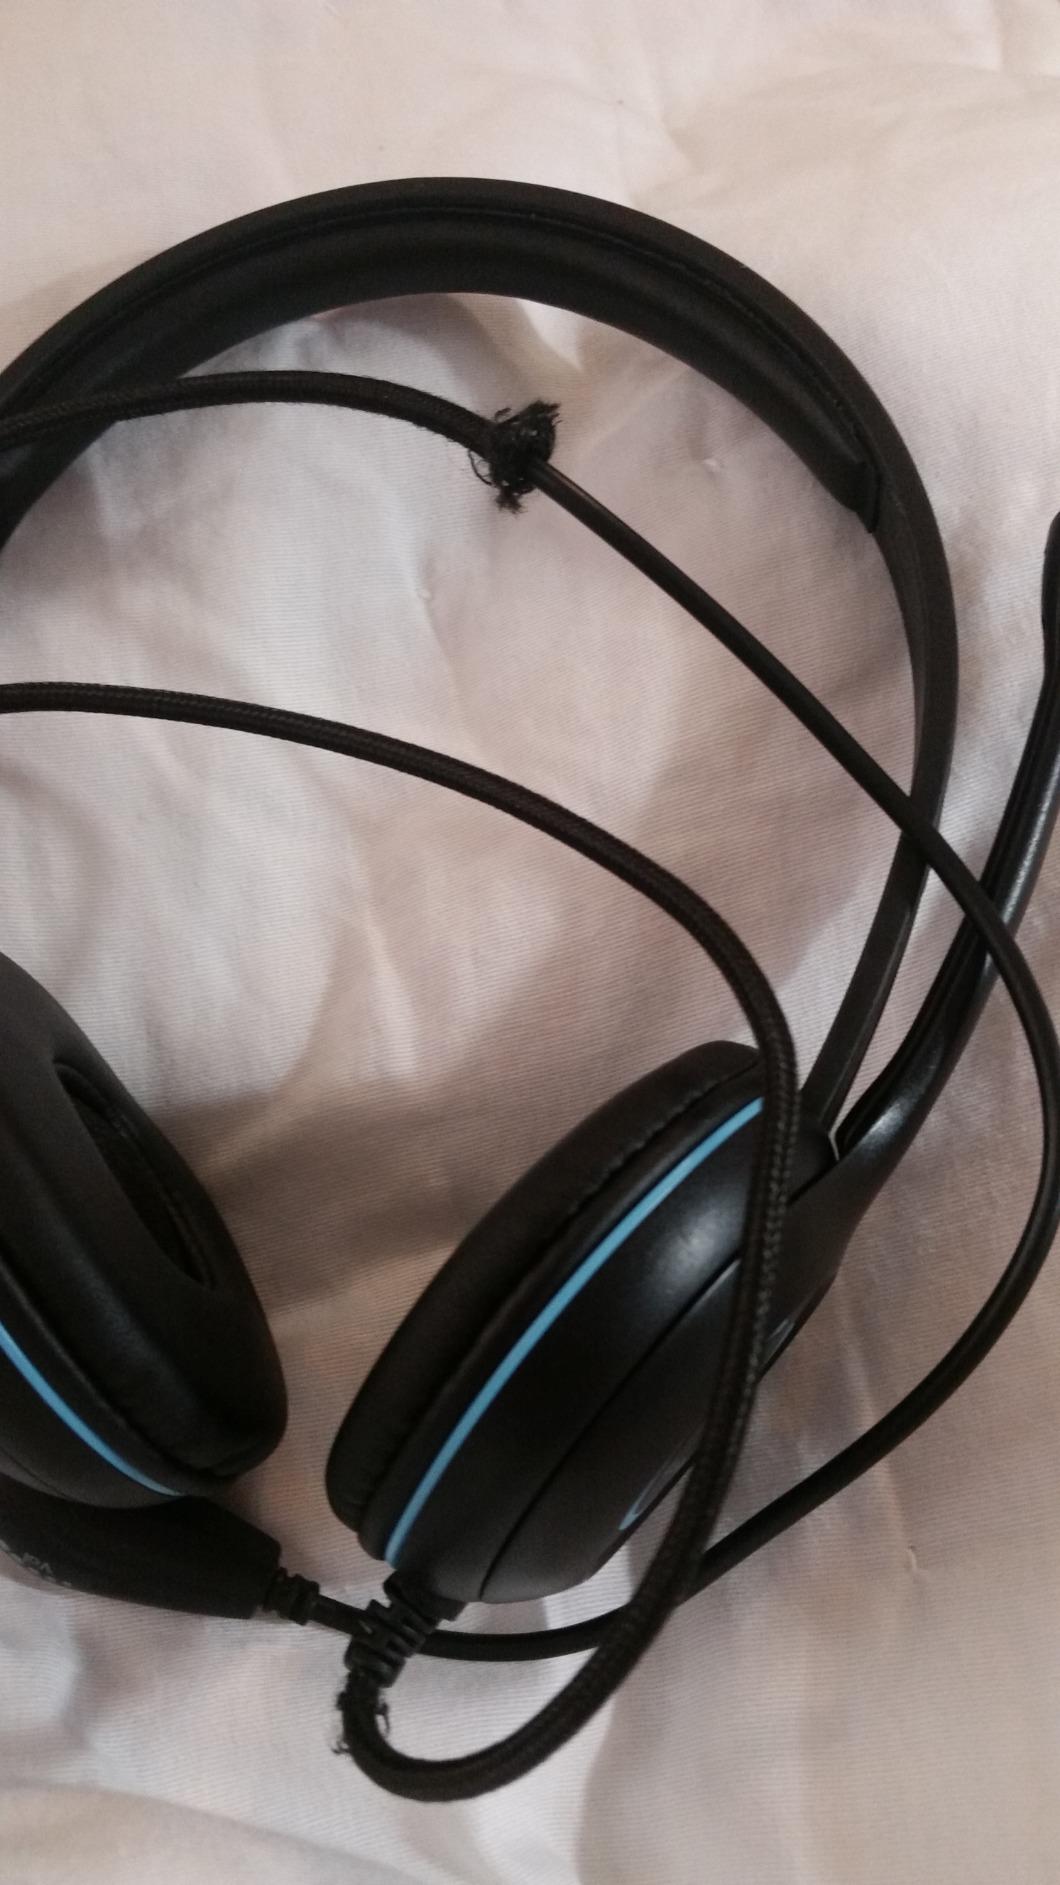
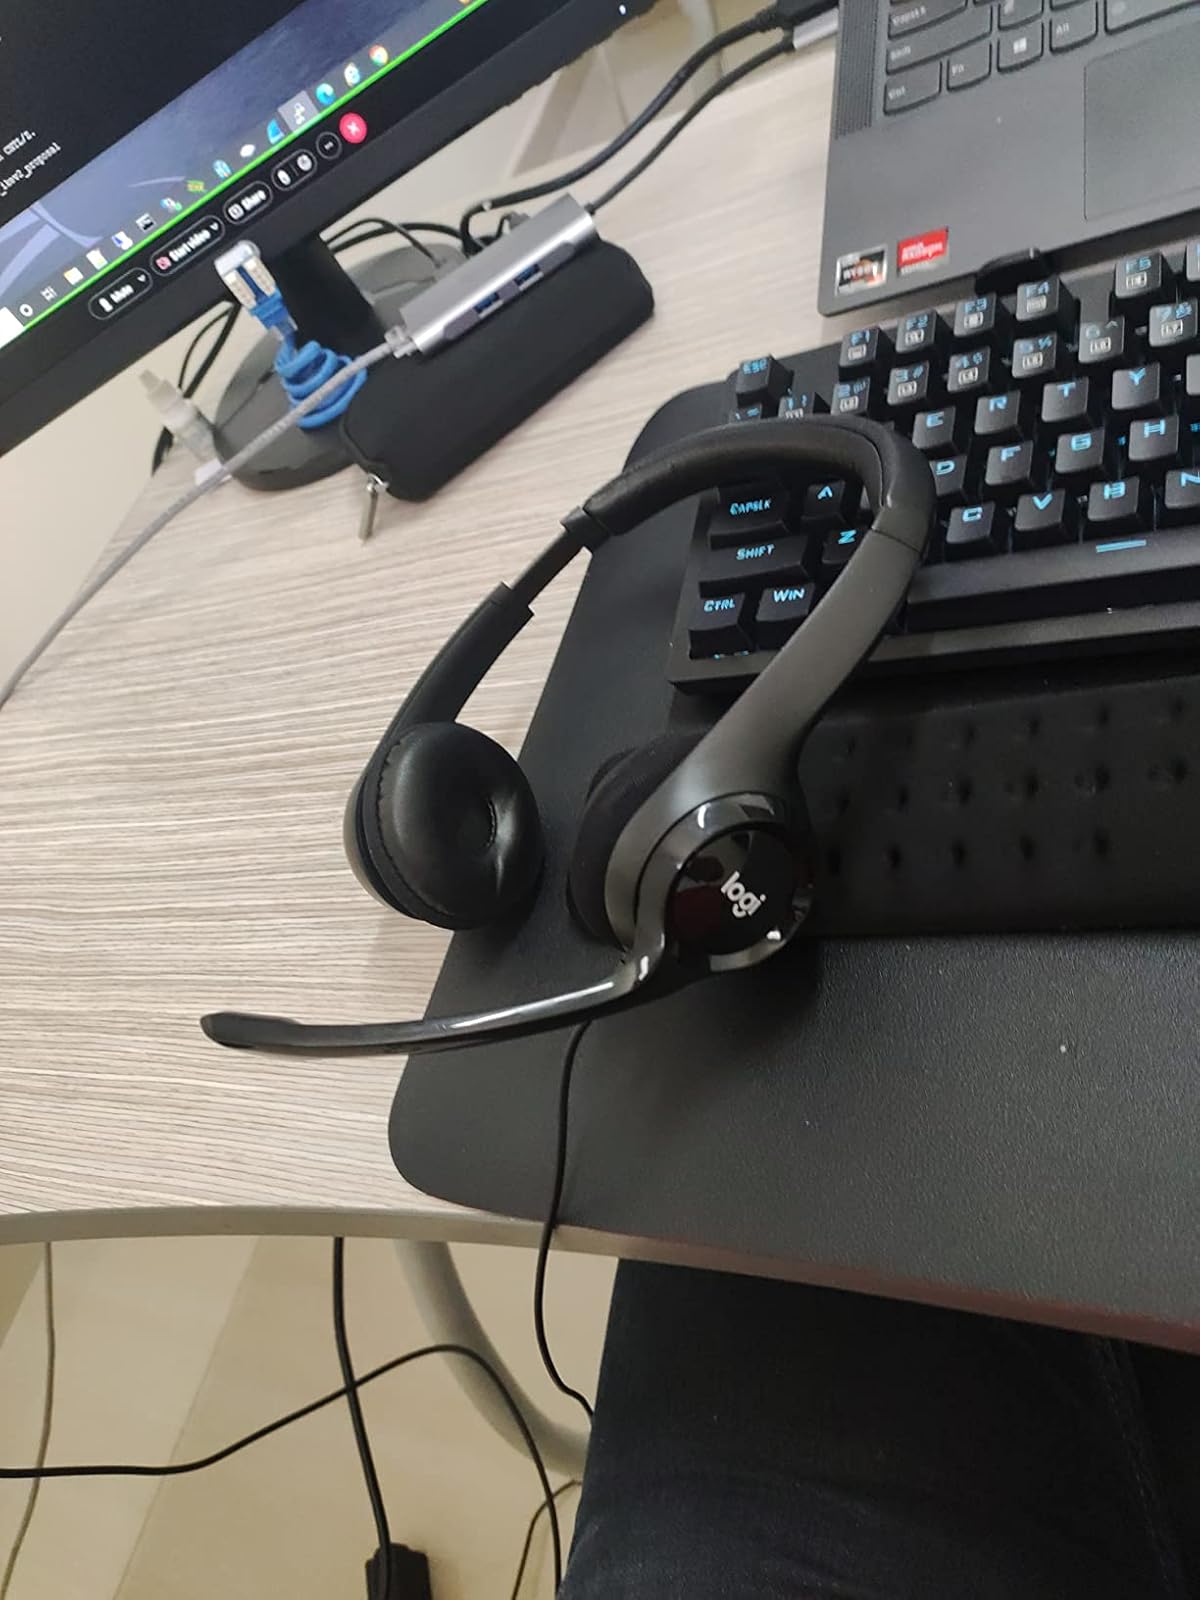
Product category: headphones
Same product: no